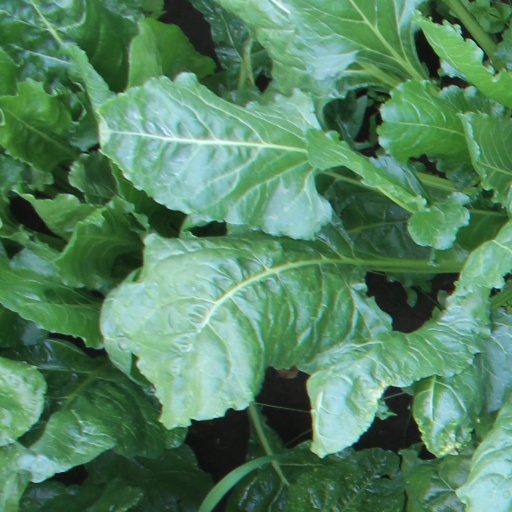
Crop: sugar beet